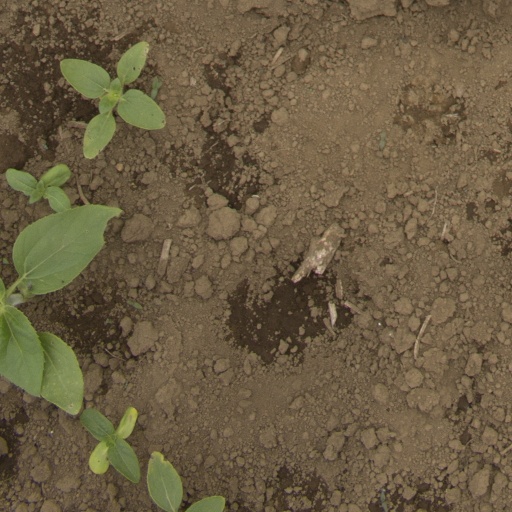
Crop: Jerusalem artichoke